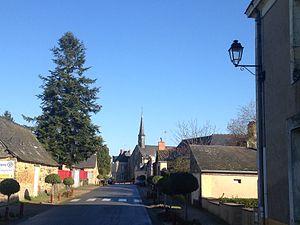
Entrée du village de Mée (Mayenne) par la route de Saint-Quentin-les-Anges
Mée est une commune française, située dans le département de la Mayenne en région Pays de la Loire, peuplée de 226 habitants. Les habitants de Mée se nomment les Méens et les Méennes.